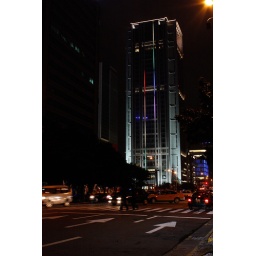
This building houses the largest book store in Taipei totalling 3-4 floors.